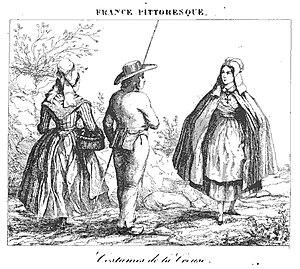
Costumes de la Creuse.
Les Limousins sont les habitants du Limousin. Sur le plan migratoire, ils constituent un peuple originaire de cette région et sont par ailleurs une part des Occitans et du peuple français.